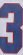
Number: 3